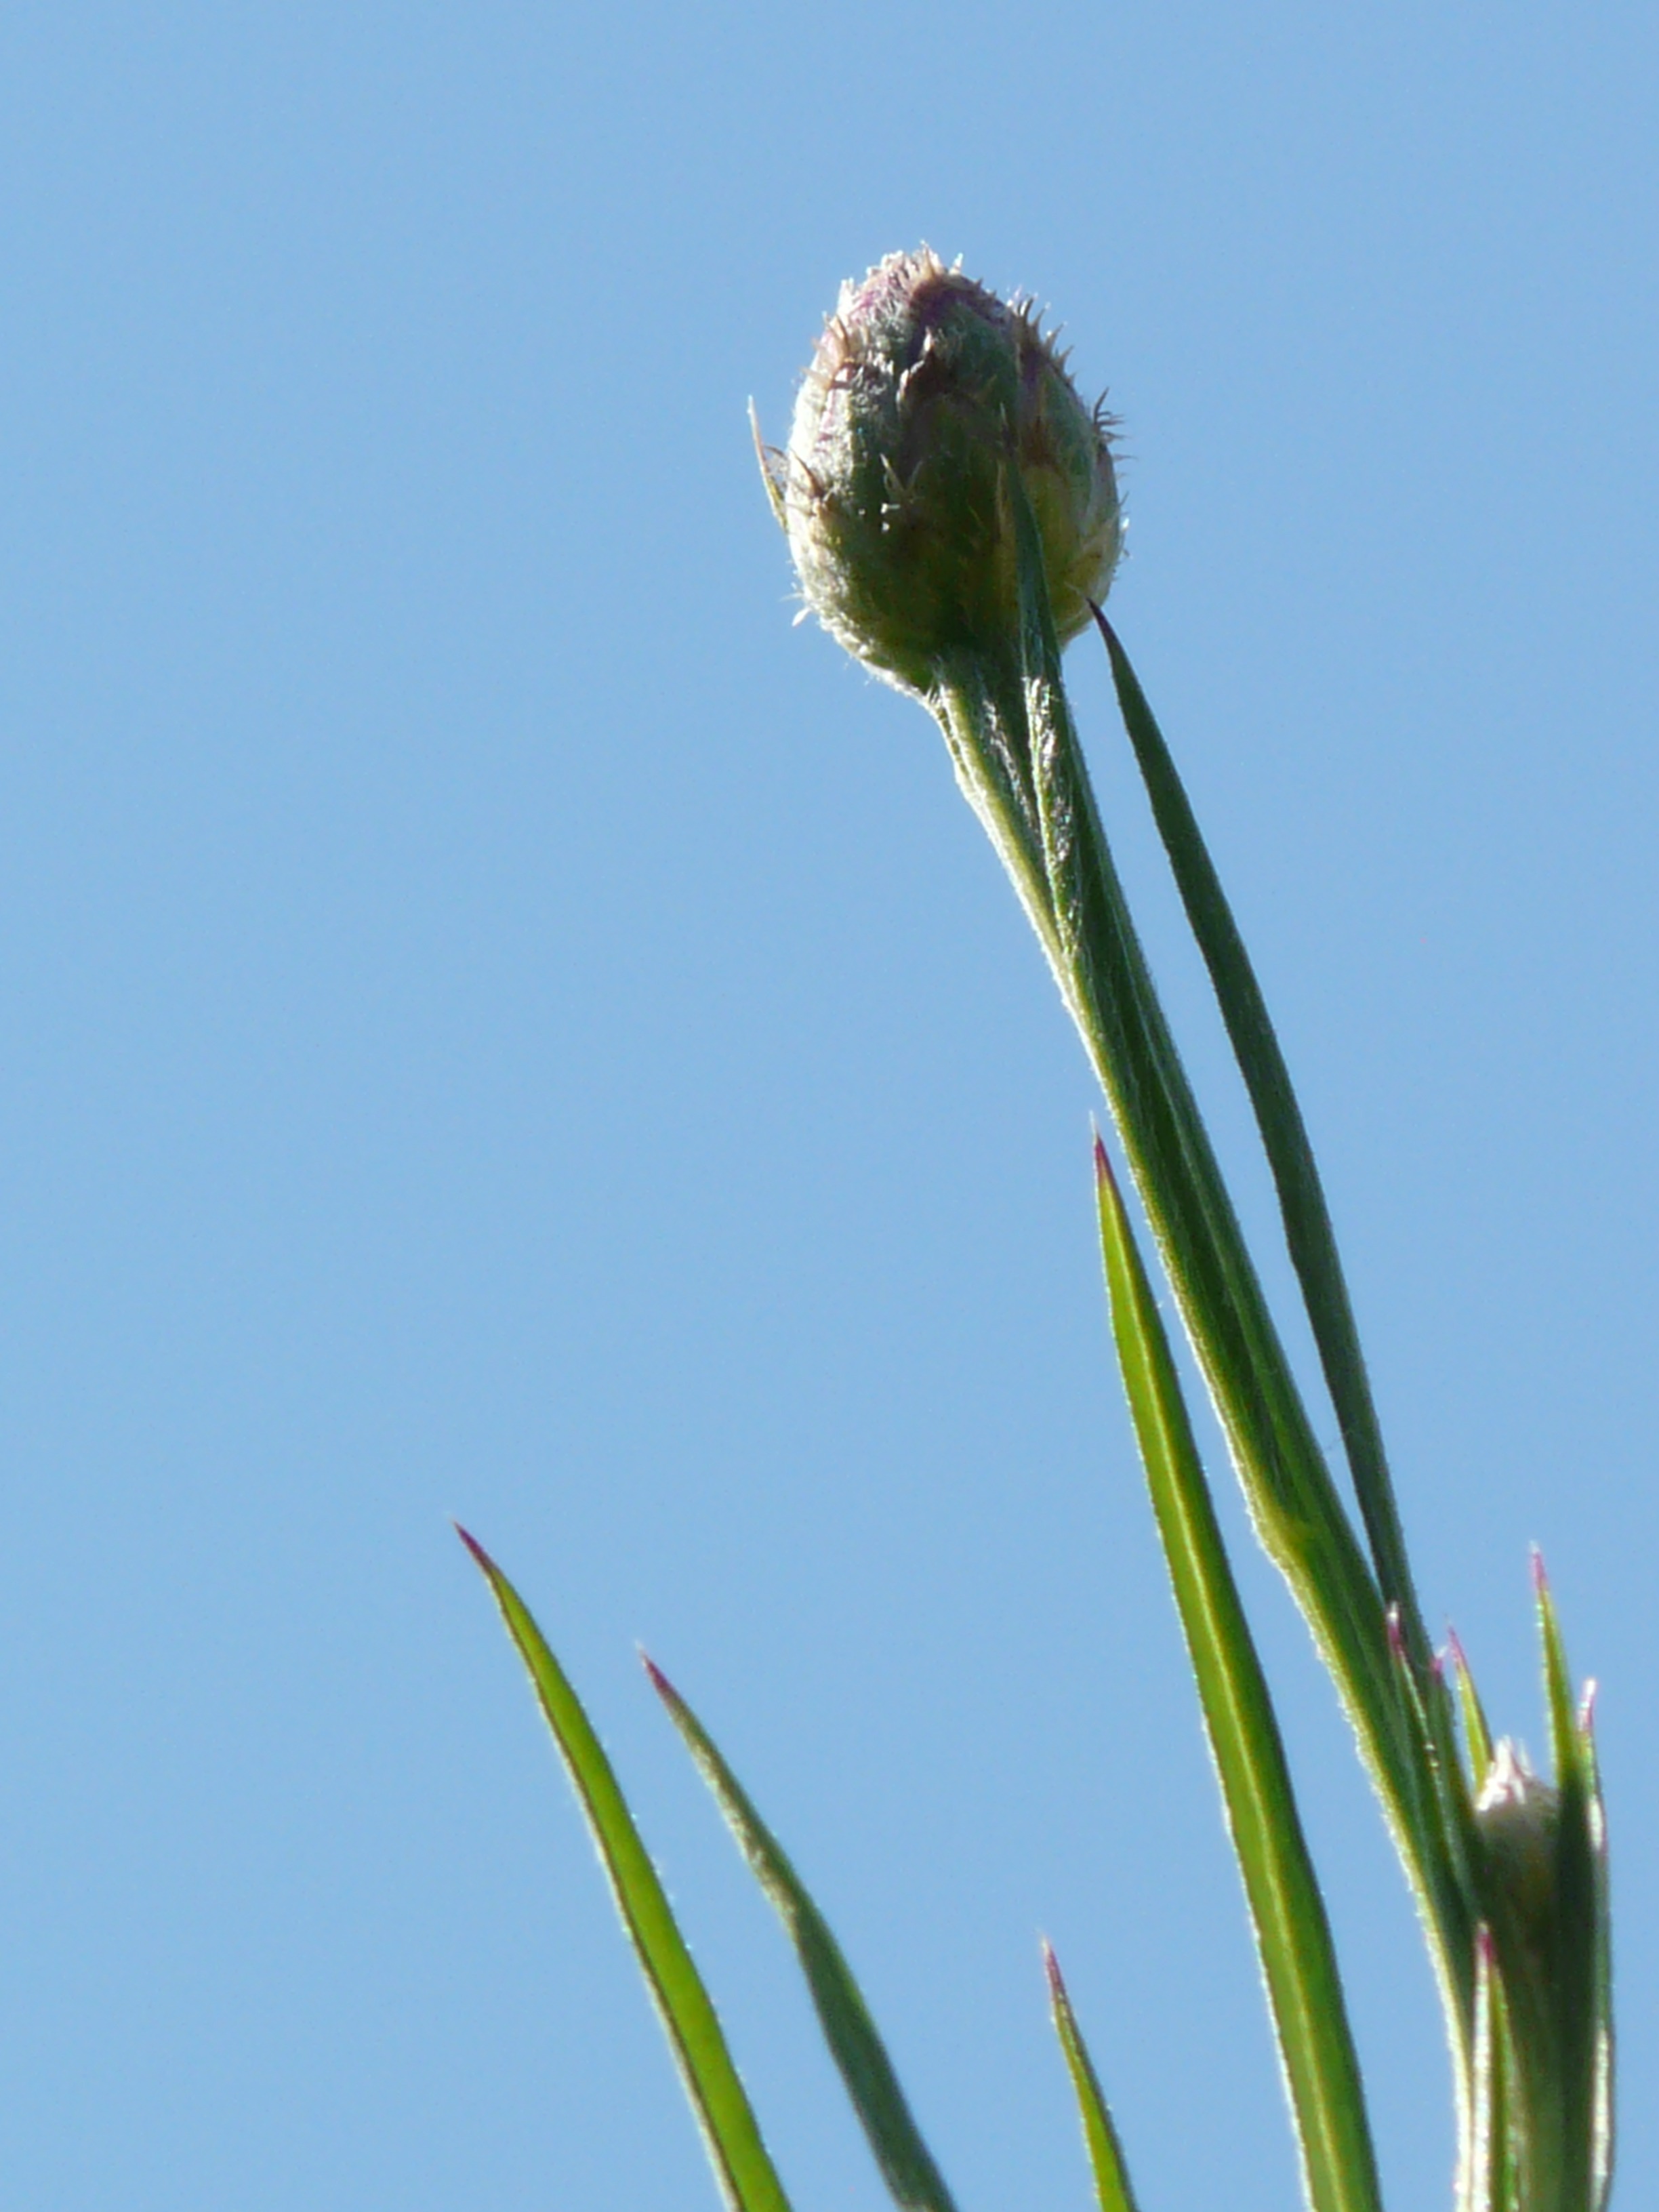
nature, grass, branch, plant, field, meadow, flower, summer, green, herb, botany, flora, wildflower, stalk, centaurea cyanus, cornflower, leaves, asteraceae, centaurea, bud, knapweed, composites, macro photography, flowering plant, zyane, grass family, plant stem, land plant